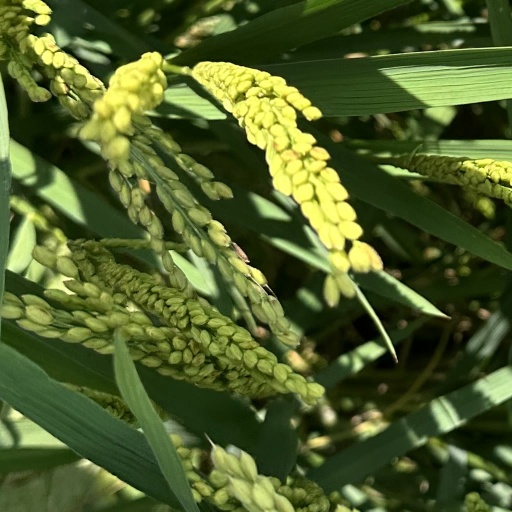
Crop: rice